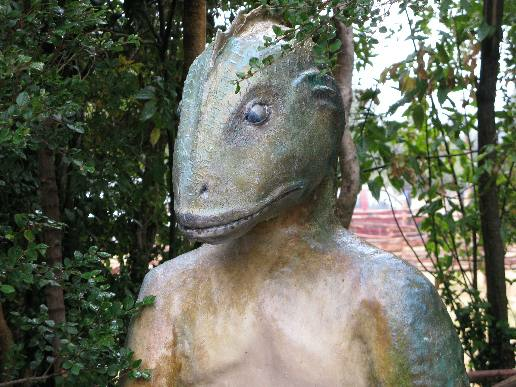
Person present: No